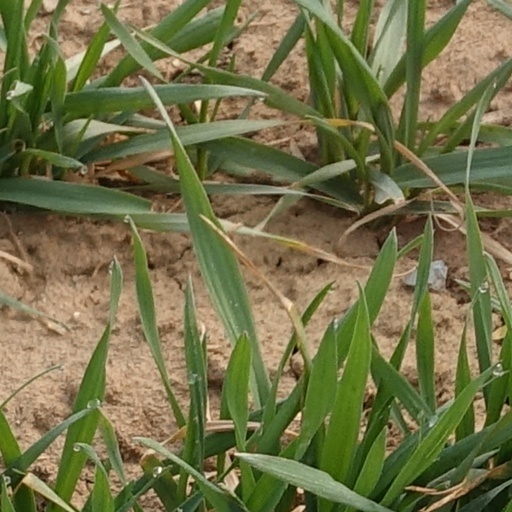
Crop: wheat